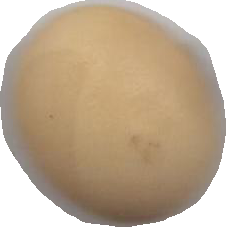
Variety: Anjasmoro